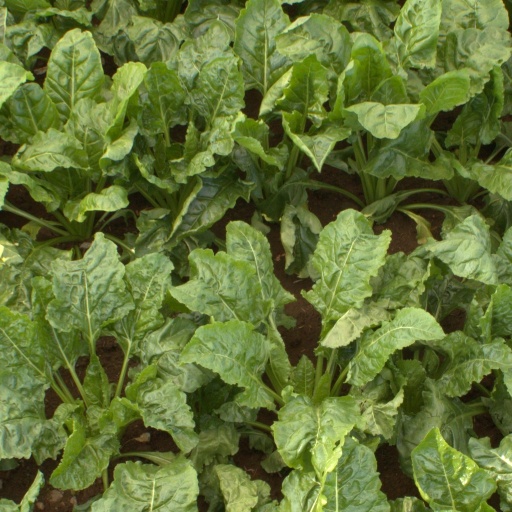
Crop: sugar beet